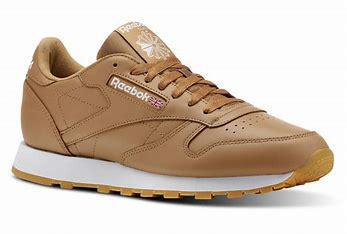
Brand: Reebok
Model: Classic Leather Mu